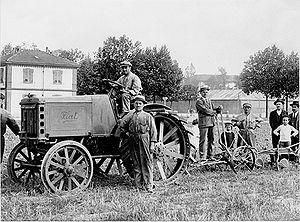
Fiat Trattori est une société du groupe Fiat, créée le 11 juillet 1899 à Turin par Giovanni Agnelli. Fiat Trattori était spécialiste du matériel agricole et un grand constructeur de tracteurs, mais a désormais fusionné avec New Holland pour former le groupe CNH Global dont Fiat est le propriétaire.
Le Fiat 702 est le premier modèle de tracteur agricole construit par Fiat Trattori.
Fiat, acronyme de « Fabbrica Italiana Automobili Torino », est un constructeur automobile italien, basé au Lingotto à Turin. FIAT a été créée le 11 juillet 1899 au Palazzo Bricherasio par trente actionnaires, dont Giovanni Agnelli. Le constructeur a multiplié sa production par huit en cinq ans lors des années magiques de l'automobile italienne, devenant à lui seul le symbole du « miracle économique italien ».